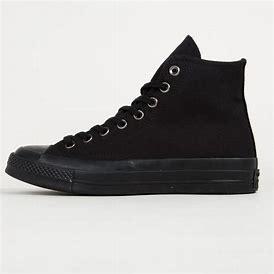
Brand: Converse
Model: Chuck Taylor All Star 70 Hi